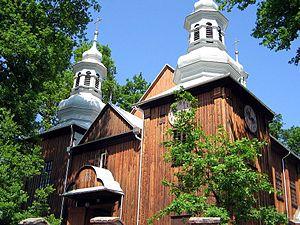
Jasienica Rosielna est une localité polonaise, siège de la gmina de Jasienica Rosielna, située dans le powiat de Brzozów en voïvodie des Basses-Carpates.